Anton Shvets

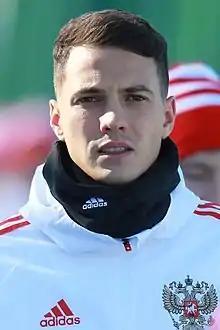
Shvets with Russia national team in 2018

Anton Olegovich Shvets (born 26 April 1993) is a footballer who plays as a defensive midfielder. Born in Ukraine, he has represented the Russian national team.